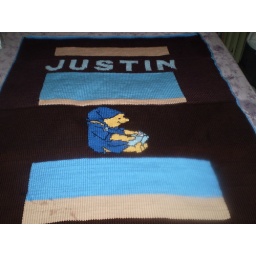
justin-pooh bear reading a book in his pajama blanket